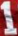
Number: 1